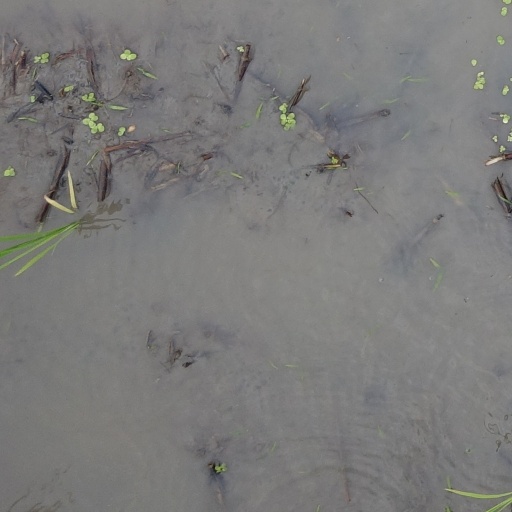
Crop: rice